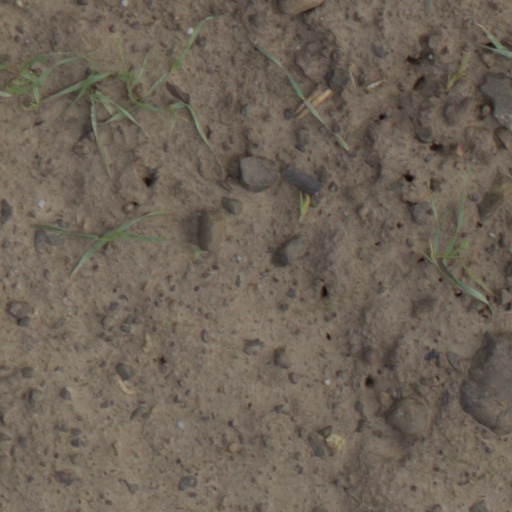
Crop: wheat